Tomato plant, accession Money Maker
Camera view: vertical (180 deg); turntable rotation: 30 degrees
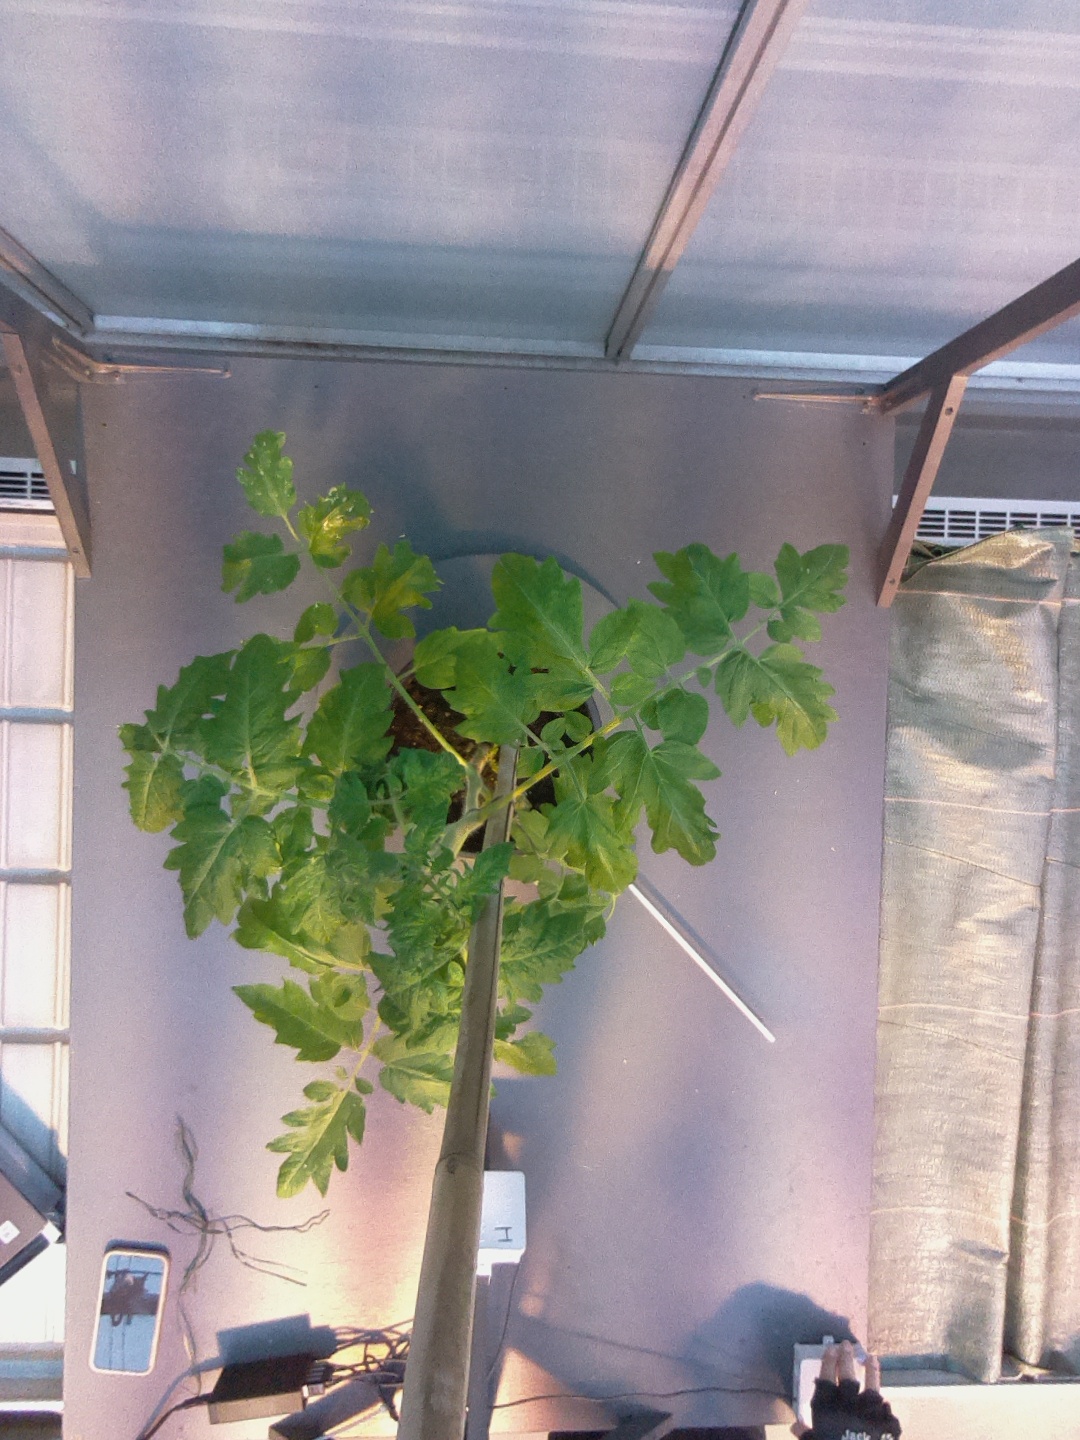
BBCH growth stage 51: First inflorence visible, visible closed flower bud